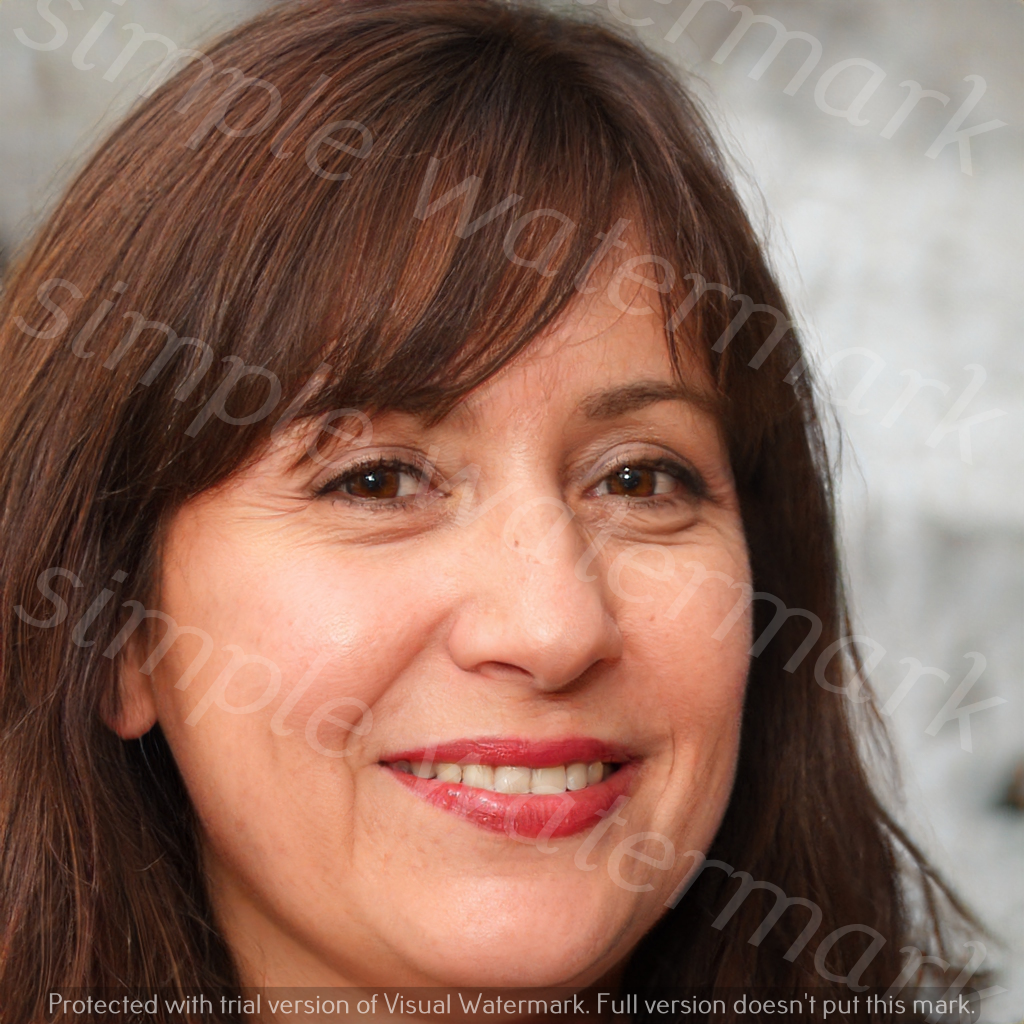
Label: Watermark